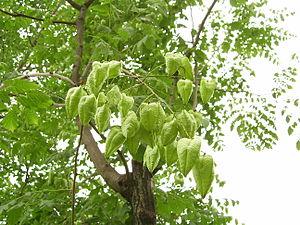
La fructification est le phénomène de transformation par fécondation des fleurs en fruits.